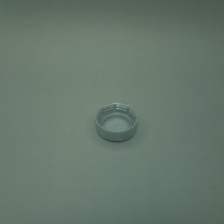
Color: silver/gray
Cap type: standard cap